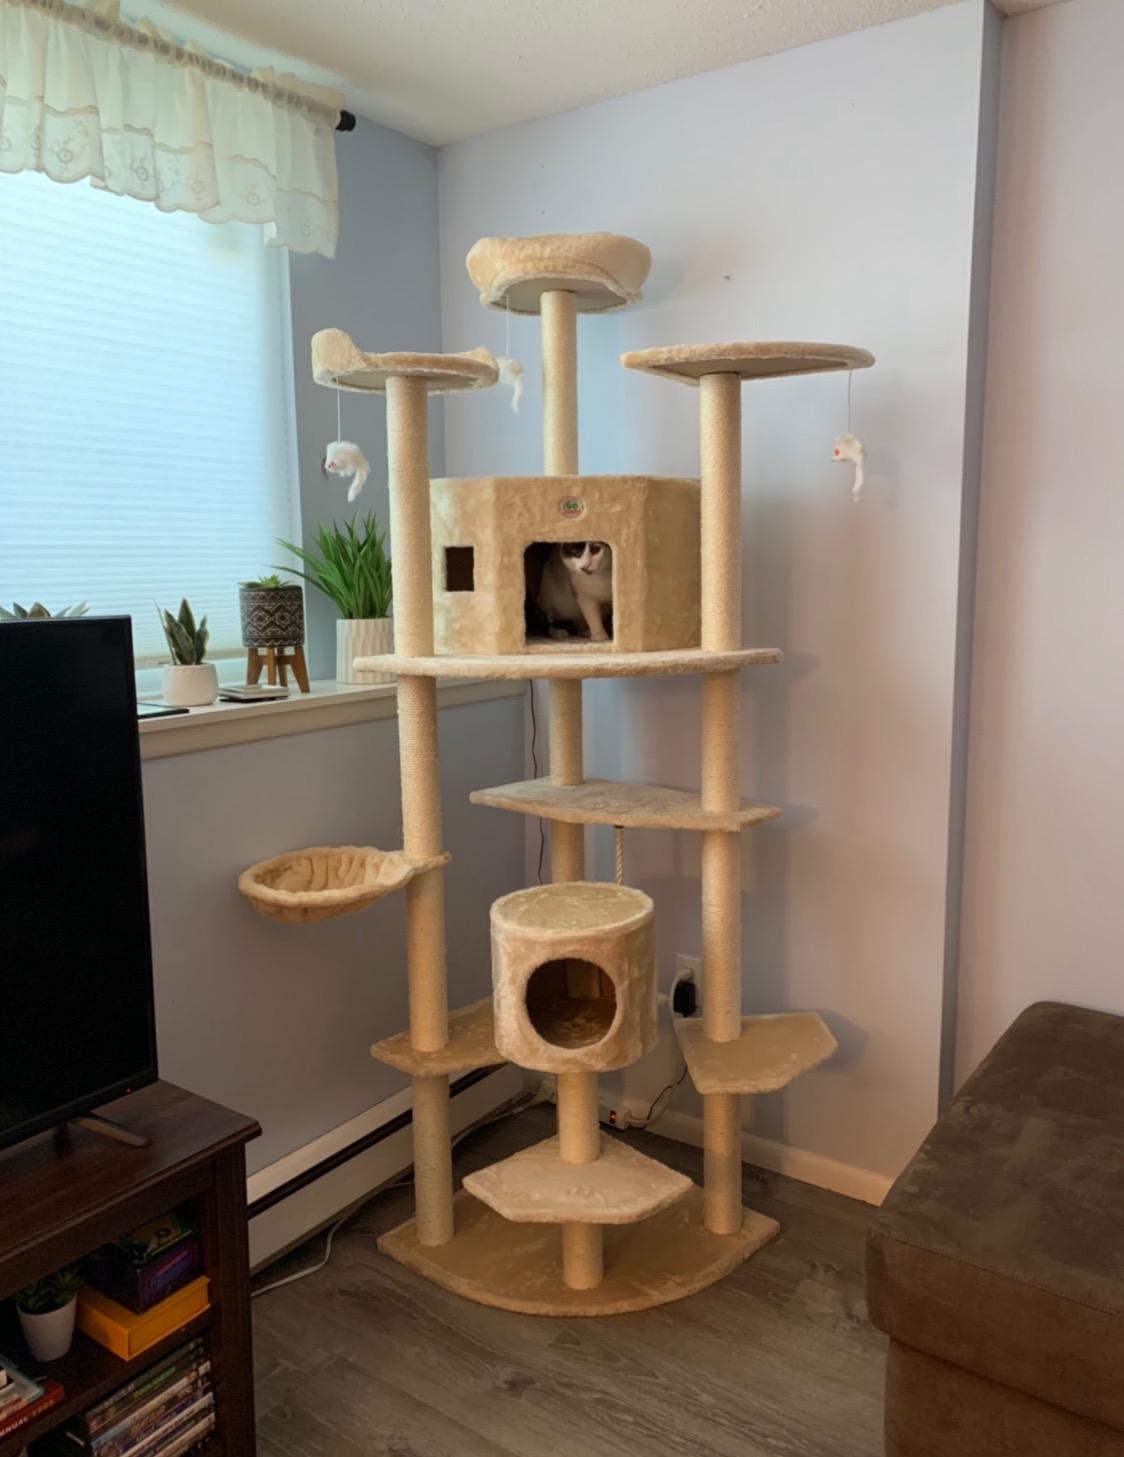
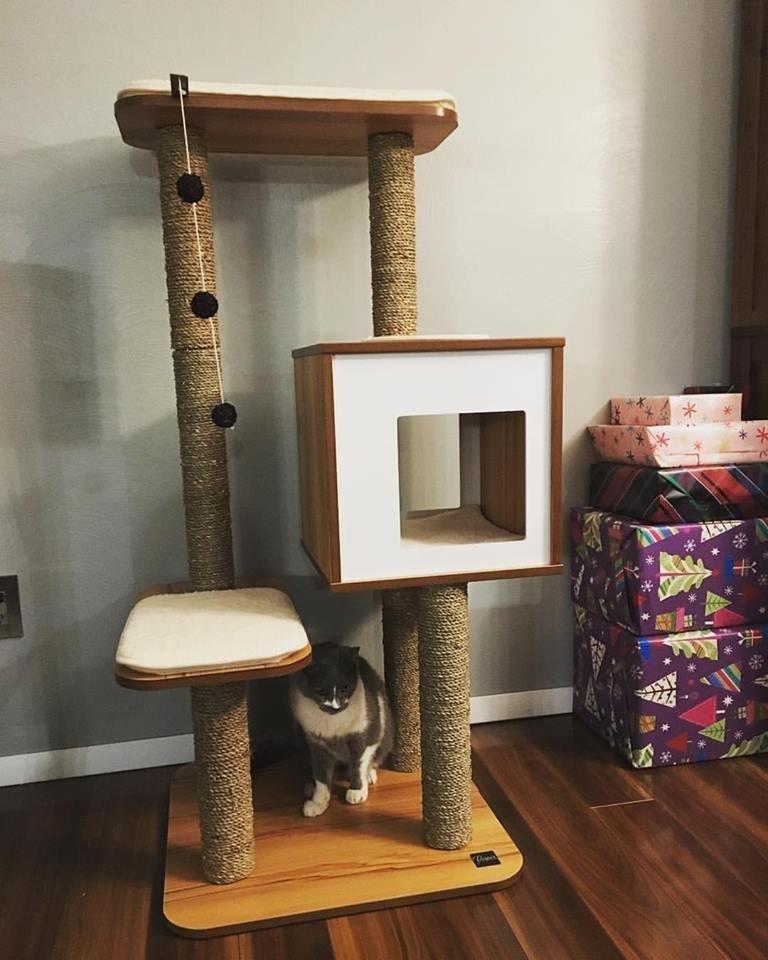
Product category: items_cat tree
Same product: no